Capo (musical device)

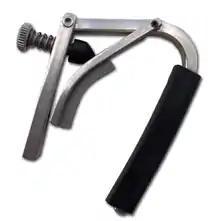
A Shubb capo, which uses a lever-operated "over-centre locking action" clamp

A strap-on capo's rubber-covered bar is held to the strings by a strap attached to either end of the bar. A strap-on capo commonly features either an elastic strap, or an adjustable fabric strap.